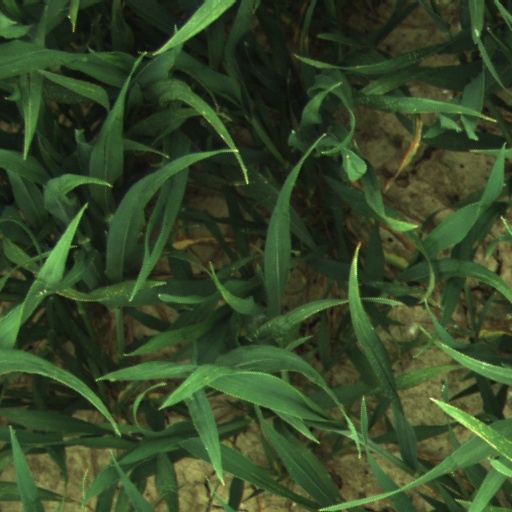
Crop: wheat